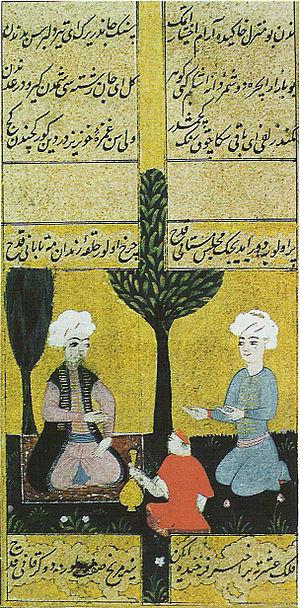
Un diwan ou divan est un recueil de poésie ou de prose dans les littératures arabe, persane, ottomane et ourdou. Néanmoins son sens précis varie considérablement selon les littératures, les zones géographiques et les époques.